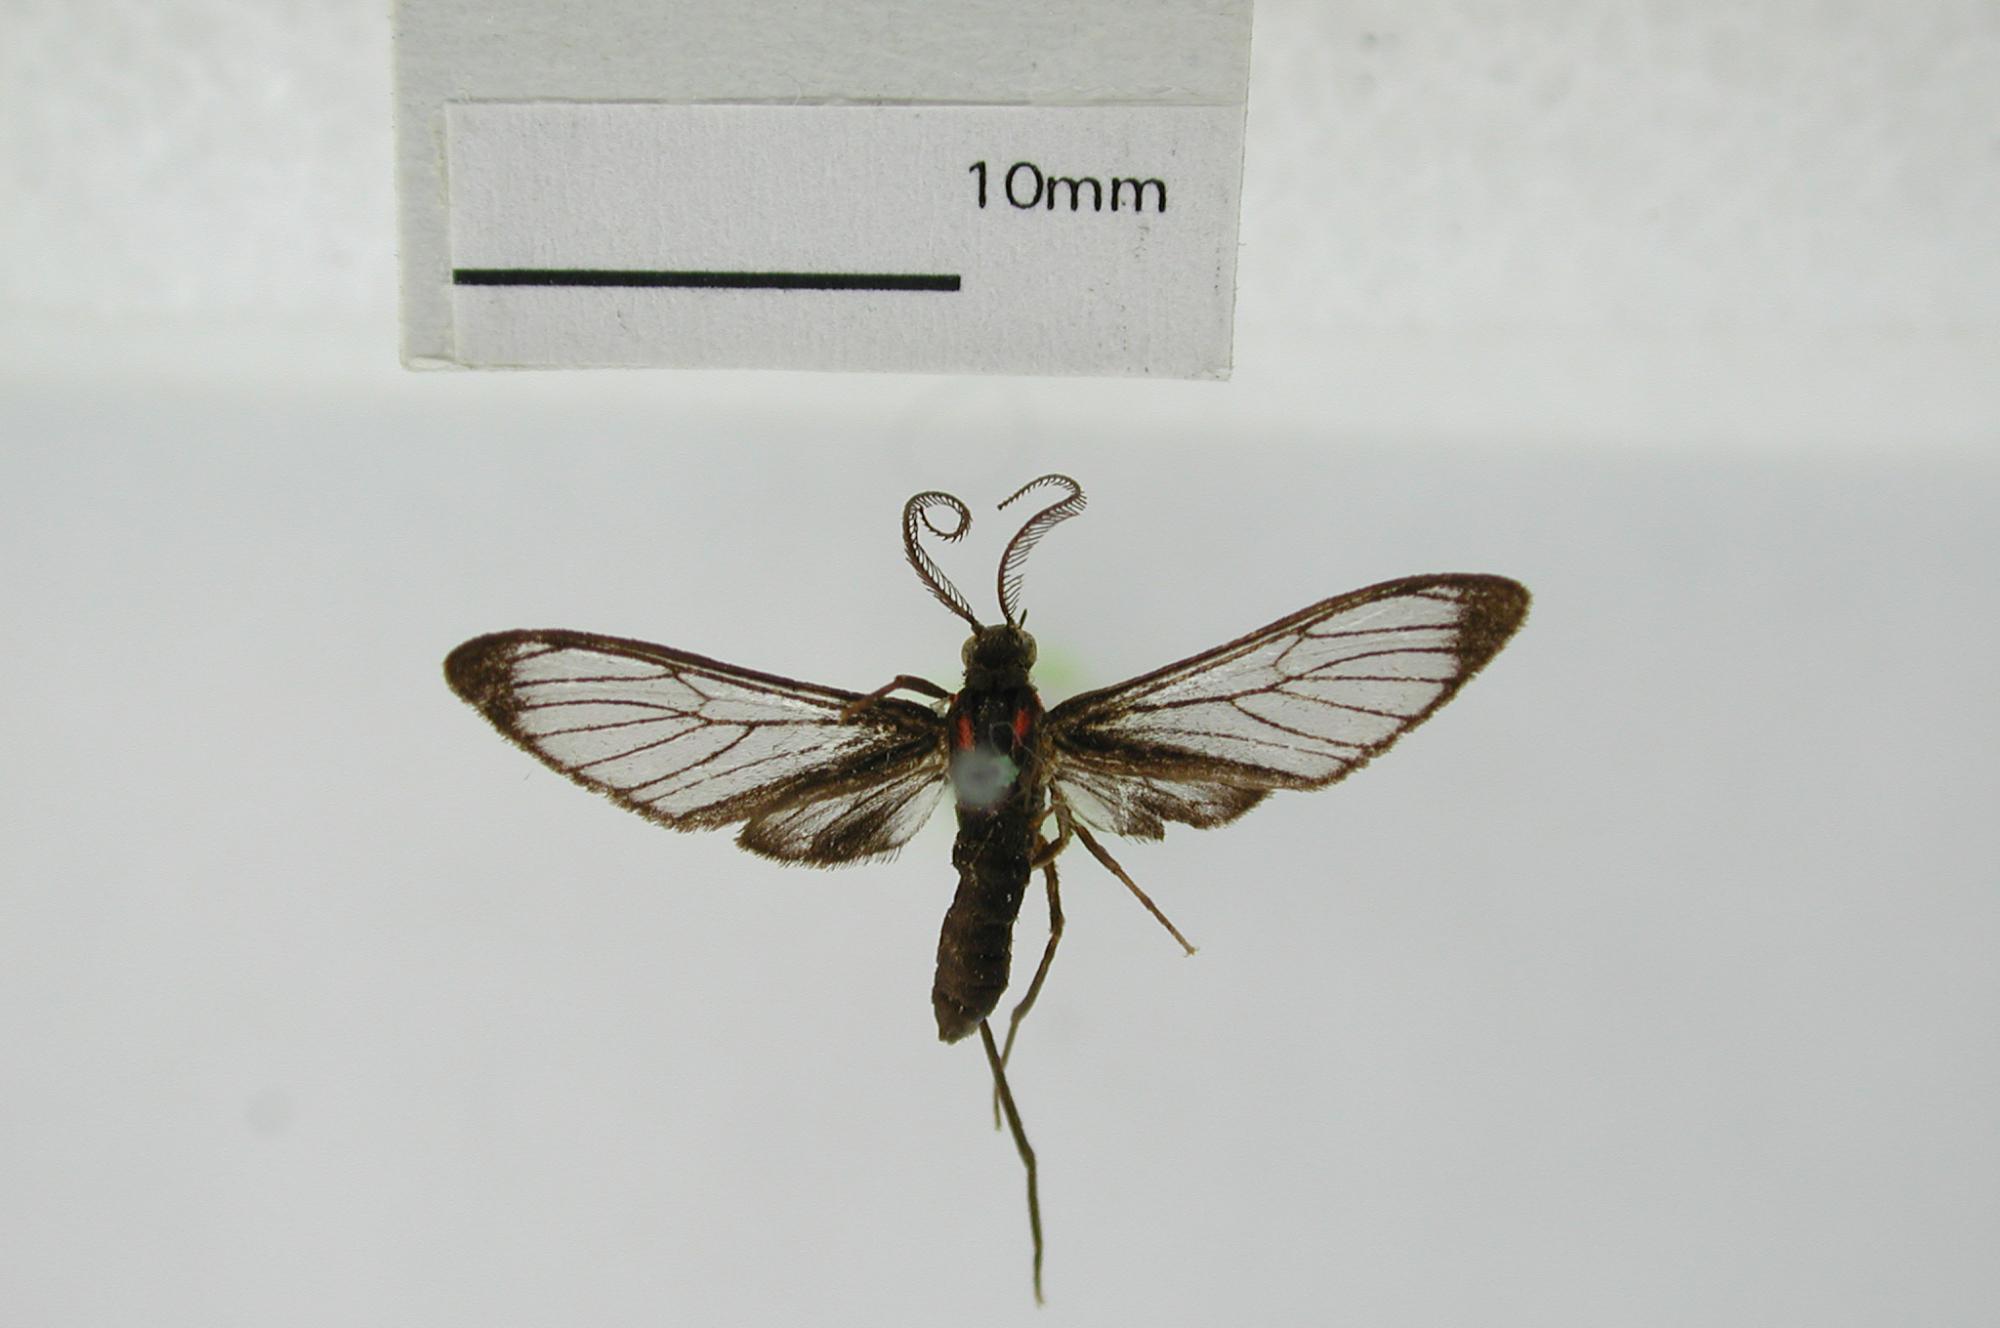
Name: Ichoria chrostomides
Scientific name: Ichoria chrostomides Schaus, 1905
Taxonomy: Animalia, Arthropoda, Insecta, Lepidoptera, Arctiidae
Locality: St. Laurent, Maroni River, St. Laurant du Maroni, French Guiana